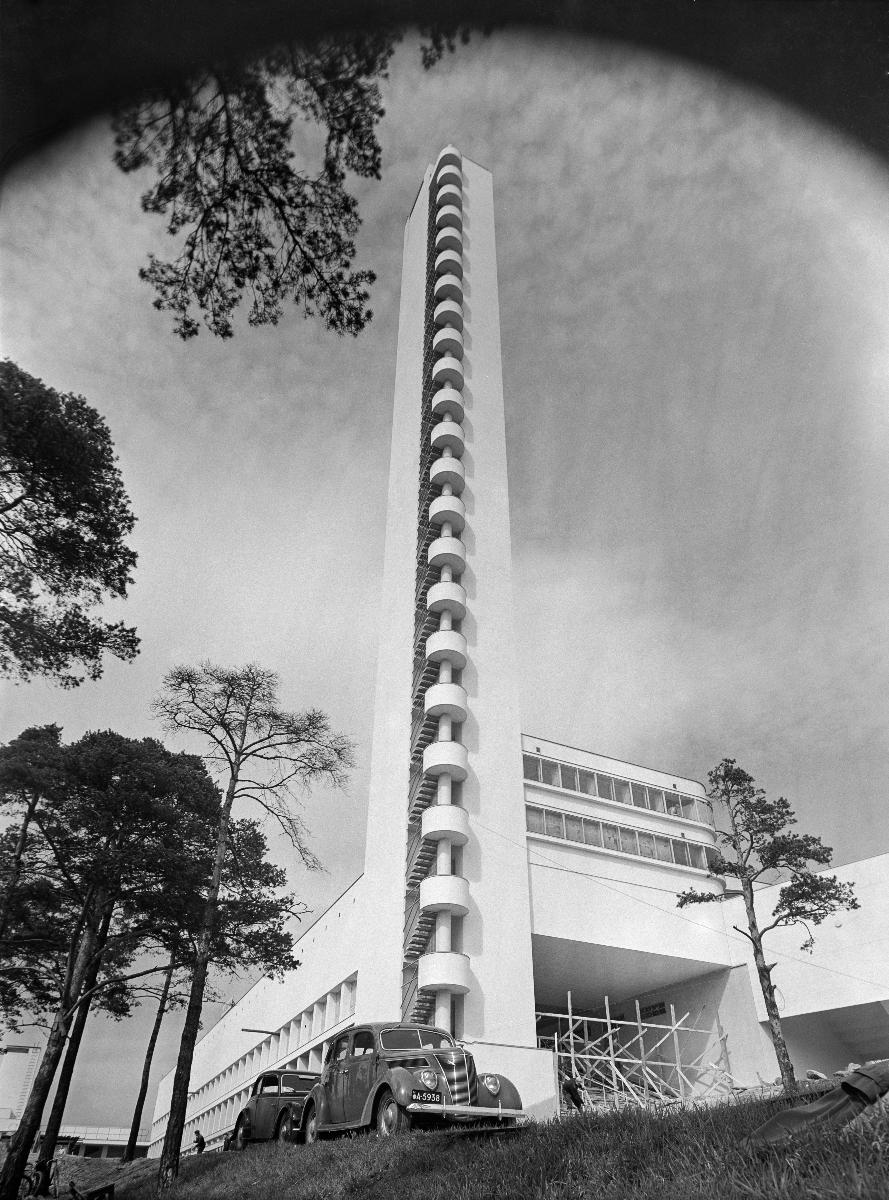
Vasta rakennettu Helsingin olympiastadion vuonna 1938
Newly built Helsinki Olympic Stadium in 1938
sisällön kuvaus: Vasta rakennetun Helsingin olympiastadionin torni vuonna 1938. content description: The tower of the newly built Helsinki Olympic Stadium in 1938
Vuosi: 1938
Paikka: Suomi, Uusimaa, Helsinki
Aiheet: rakennelmat; Helsingin olympiastadion; stadionit; tornit; construction; Helsinki Olympic Stadium; stadiums; towers; byggande; Helsingfors Olympiastadion; stadion; torn